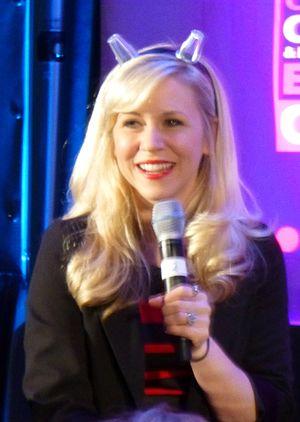
Ahsoka Tano est un personnage de Star Wars. Originaire de la planète Shili, elle est amenée dès l'enfance sur Coruscant afin d'être formée en tant que Jedi. Au début de la Guerre des clones, Ahsoka devient l'apprentie d'Anakin Skywalker et participe à de nombreuses batailles. Durant la deuxième année de guerre, elle est accusée d'un meurtre qu'elle n'a pas commis et quitte finalement l'ordre Jedi bien qu'elle ait été innocentée.
Star Wars: The Clone Wars, ou Star Wars : La Guerre des clones au Québec, est une série d'animation en 3D américaine en 133 épisodes de 22 à 26 minutes, créée par George Lucas et diffusée entre le 3 octobre 2008 et le 2 mars 2013 sur Cartoon Network puis à partir du 7 mars 2014 via le service de streaming Netflix.
Ashley Eckstein est une actrice américaine de cinéma et télévision née le 22 septembre 1981 et connue pour prêter sa voix au personnage Ahsoka Tano dans la série télévisée d'animation Star Wars: The Clone Wars et pour son rôle de Muffy dans Phénomène Raven.
Star Wars: The Clone Wars, ou Star Wars : La Guerre des clones au Québec, est un film d'animation en images de synthèse américain réalisé par Dave Filoni, sorti en 2008. Écrit par Henry Gilroy, Steven Melching et Scott Murphy, il s'agit du premier film dérivé de la franchise Star Wars. Il s'agit également du pilote de la série animée Star Wars: The Clone Wars puisqu'il s'agissait à l'origine des quatre premiers épisodes de la série, mais George Lucas décida de les transformer en un long métrage pour le cinéma.